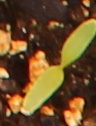
Label: Sugar beet